Louisiana Purchase

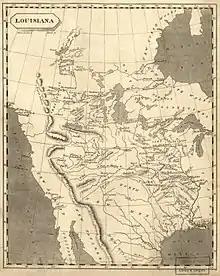
1804 map of "Louisiana", bounded on the west by the Rocky Mountains

Throughout the second half of the 18th century, the French colony of Louisiana became a pawn for European political intrigue. The colony was the most substantial presence of France's overseas empire, with other possessions consisting of a few small settlements along the Mississippi and other main rivers. France ceded the territory to Spain in 1762 in the secret Treaty of Fontainebleau. Following French defeat in the Seven Years' War, Spain gained control of the territory west of the Mississippi, and the British received the territory to the east of the river.